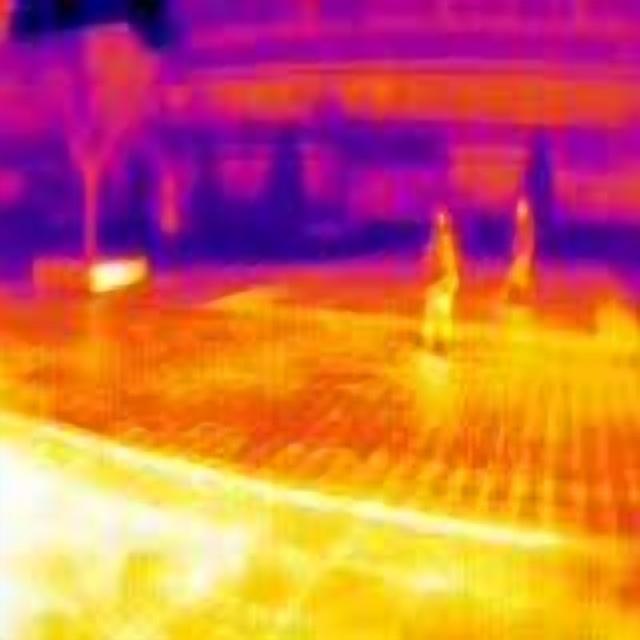
Detected objects:
label: person
label: person